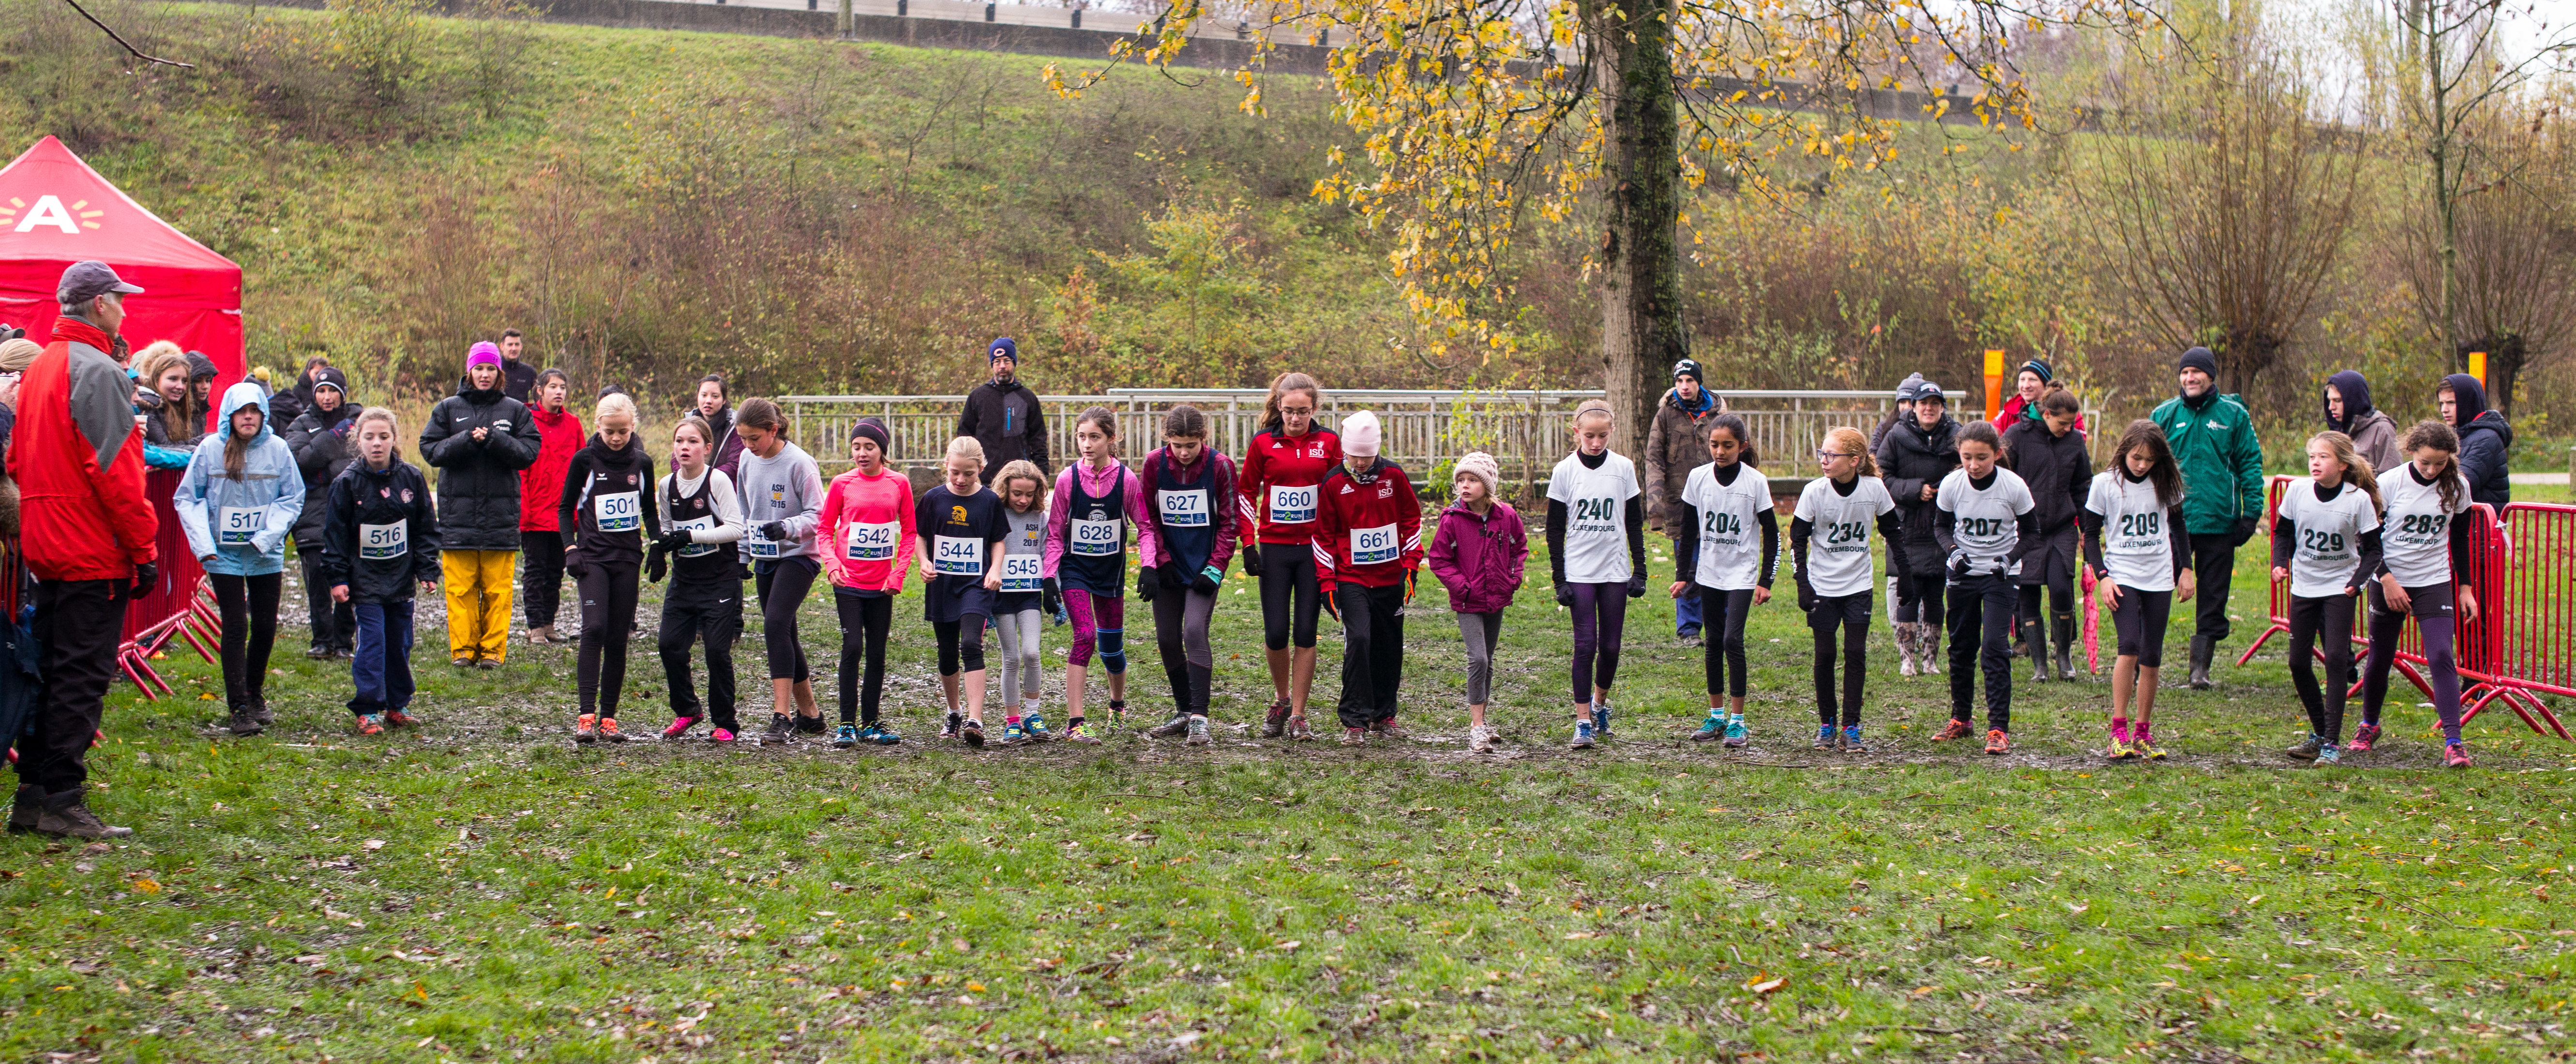
walking, person, running, recreation, race, team, sports, endurance, athletics, physical exercise, outdoor recreation, human action, endurance sports, ultramarathon, duathlon, cross country running